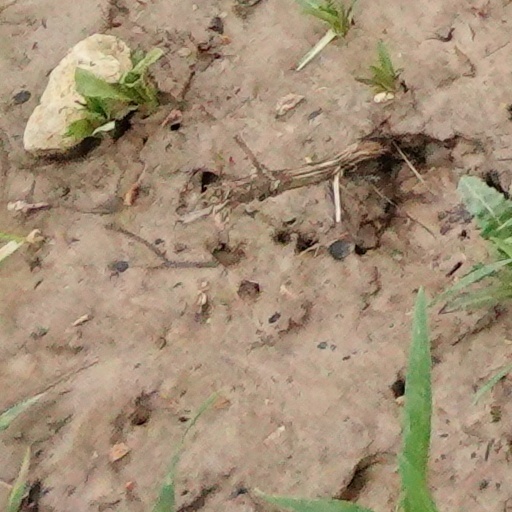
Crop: wheat